Air Nigeria

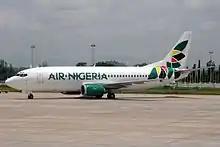
An Air Nigeria Boeing 737-300 at Nnamdi Azikiwe International Airport, Abuja. (2011)

The Air Nigeria fleet consisted of the following aircraft shortly before it ceased operations (as of April 2012):